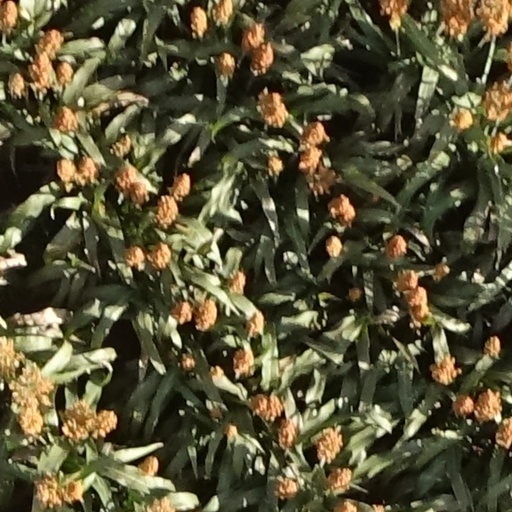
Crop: sorghum